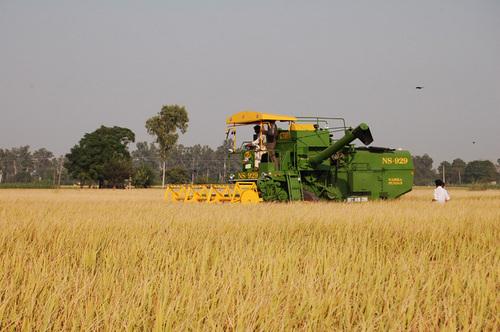
Miti yenye majani na rangi ya kijani kibichi wakulima wakiwa wamepanda kwenye mashine ya kisasa kwa ajili ya kuvuna mazao yaliyopo shambani, na yenye bomba refu kwa ajili ya kujaza kwenye magari mengine.